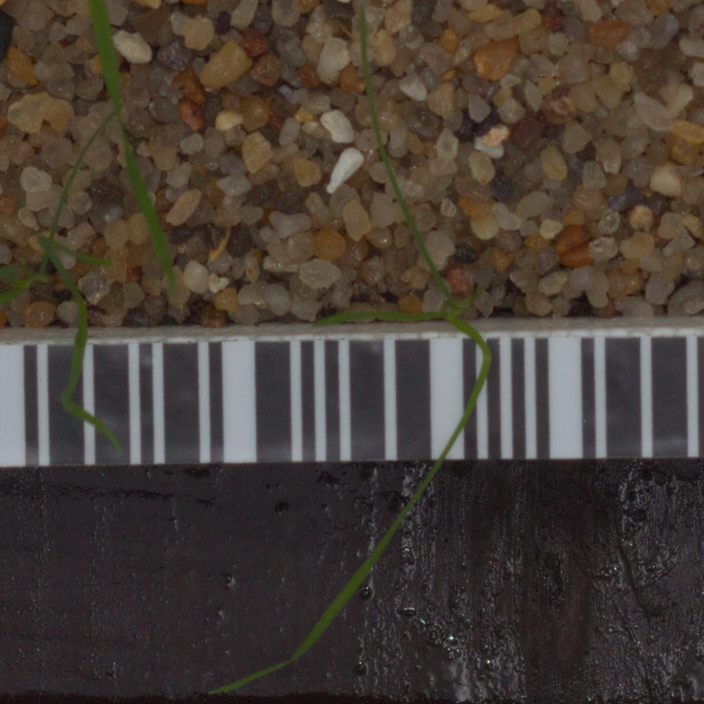
Label: loose_silkybent